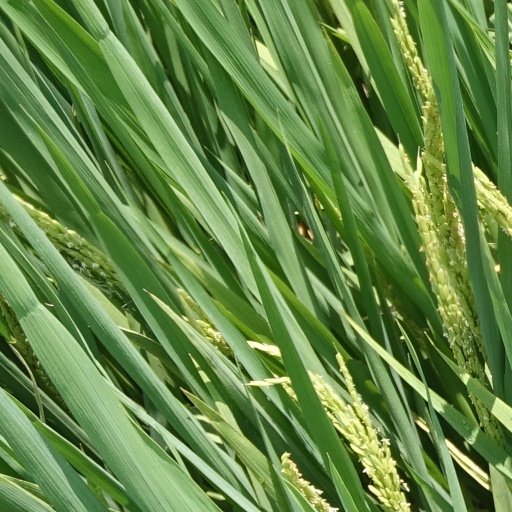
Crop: rice